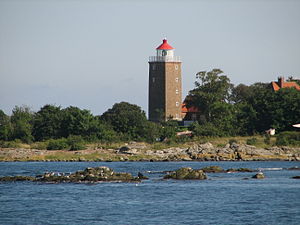
Fyrtårne i Danmark / Fyrtårne
Svaneke Fyr er et fyrtårn placeret på Sandkås Odde ved Svaneke på østsiden af Bornholm. Fyret er firkantet og opført i sandsten, opførslen startede i 1918 og blev færdiggjort i 1920. (Se kulturarv.dk)
Et af de første fyrtårne i Danmark blev opført omkring år 1200 ved Falsterbo i Skåne. En mere organiseret opstilling af fyrtårne begyndte under Frederik 2. Den 8. juni 1560 oprettedes Det Kongelige Danske Fyrvæsen, som fik etableret en afmærkning af ruten gennem Kattegat fra Skagen til Falsterbo; det var den første sejlrute i verden, som fik en egentlig ruteafmærkning med fyr. På den mellemliggende strækning blev der opført fyrtårne på Anholt og Kullen. Fyrvæsenet har siden 1973 været en del af Farvandsvæsenet.